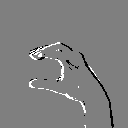
ASL letter: c